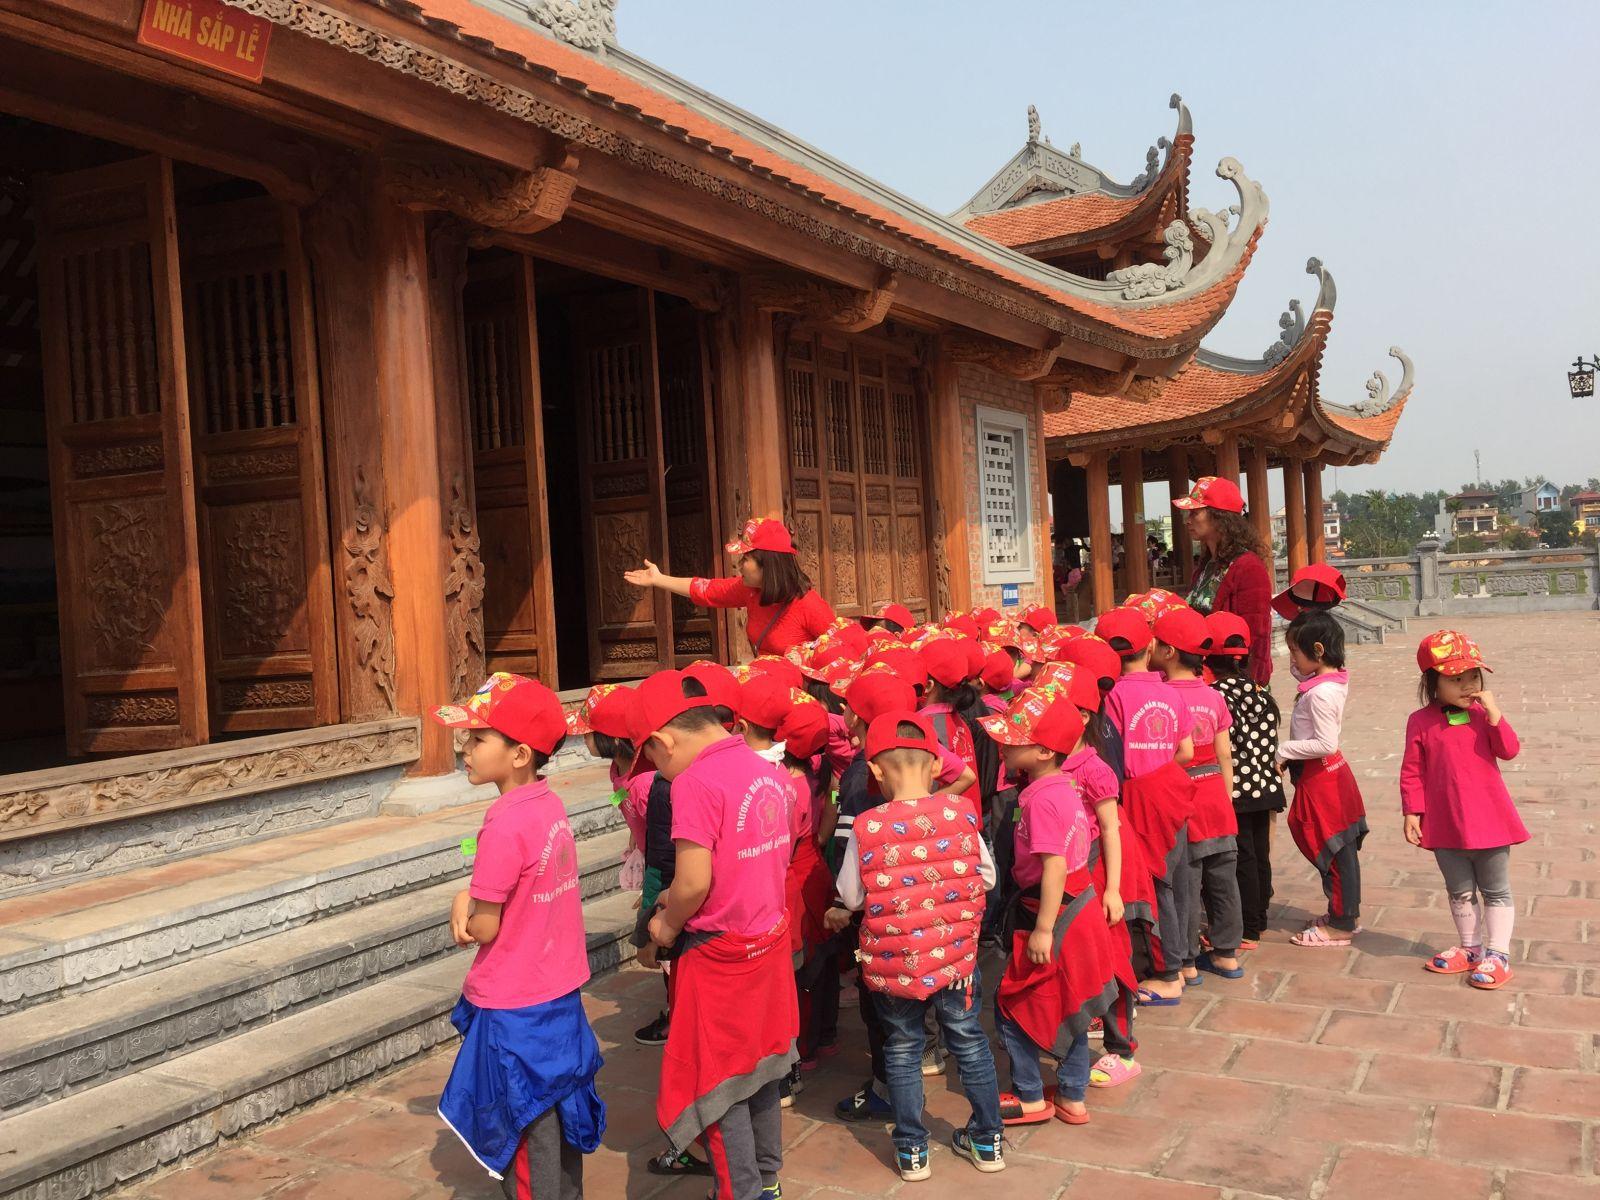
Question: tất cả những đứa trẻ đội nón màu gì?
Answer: màu đỏ